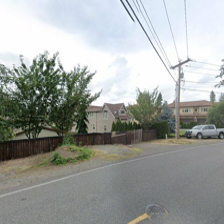
Label: streetView